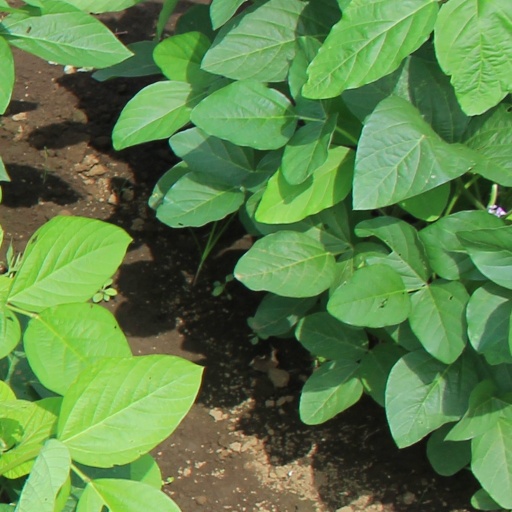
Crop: soybean